West Street Cemetery

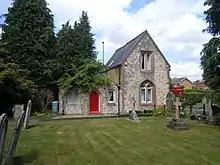
The Cemetery Lodge in 2019

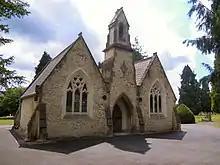
The former Cemetery chapels are now a workshop

A Burial Board was formed in Farnham in 1853 with the view to opening a cemetery in the town. The Board originally considered three plots of land in Farnham and at first accepted land at Willey Mill from Charles Knight; however, the total cost including the building of the two chapels would have cost nearly £3,500 and the Vestry would only sanction £3000. In May 1855 the Vestry suggested an alternative piece of land from Knight but the negotiations broke down so a plot of 15.8 acres in West Street was eventually bought from Thomas Pearce at a cost of £1200 plus £125 to buy out a Mr Mathers, a tenant on the site at the time. The Cemetery Lodge located at the original gates was built by Goddards of East Street in Farnham. The Cemetery opened in 1856. A Richard Wooderson was appointed Sexton on £10 per annum, and he moved into the lodge on 1 May 1856 with the first burial taking place on 3 May that year; during the first decade of the cemetery's existence there were about 80 to 90 burials a year. A newspaper report of 1931 records that four men were employed at the cemetery. The lodge became the first project of the Farnham Trust; the building having been condemned by Farnham Urban District Council (FUDC) the members of the Farnham Trust leased the building from FUDC, restored it and let it to a tenant. By 1980 additional restoration work was needed when internal dry rot was found. A long lease from Waverley District Council was obtained and the Trust then sold the lease. The lodge is now privately owned, and a new lodge has been built at the new entrance further along on the West Street frontage.